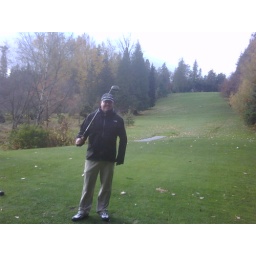
Sneaking in 9 holes at Gleneagles and we have blue sky